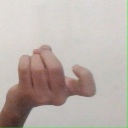
अक्षर: ज